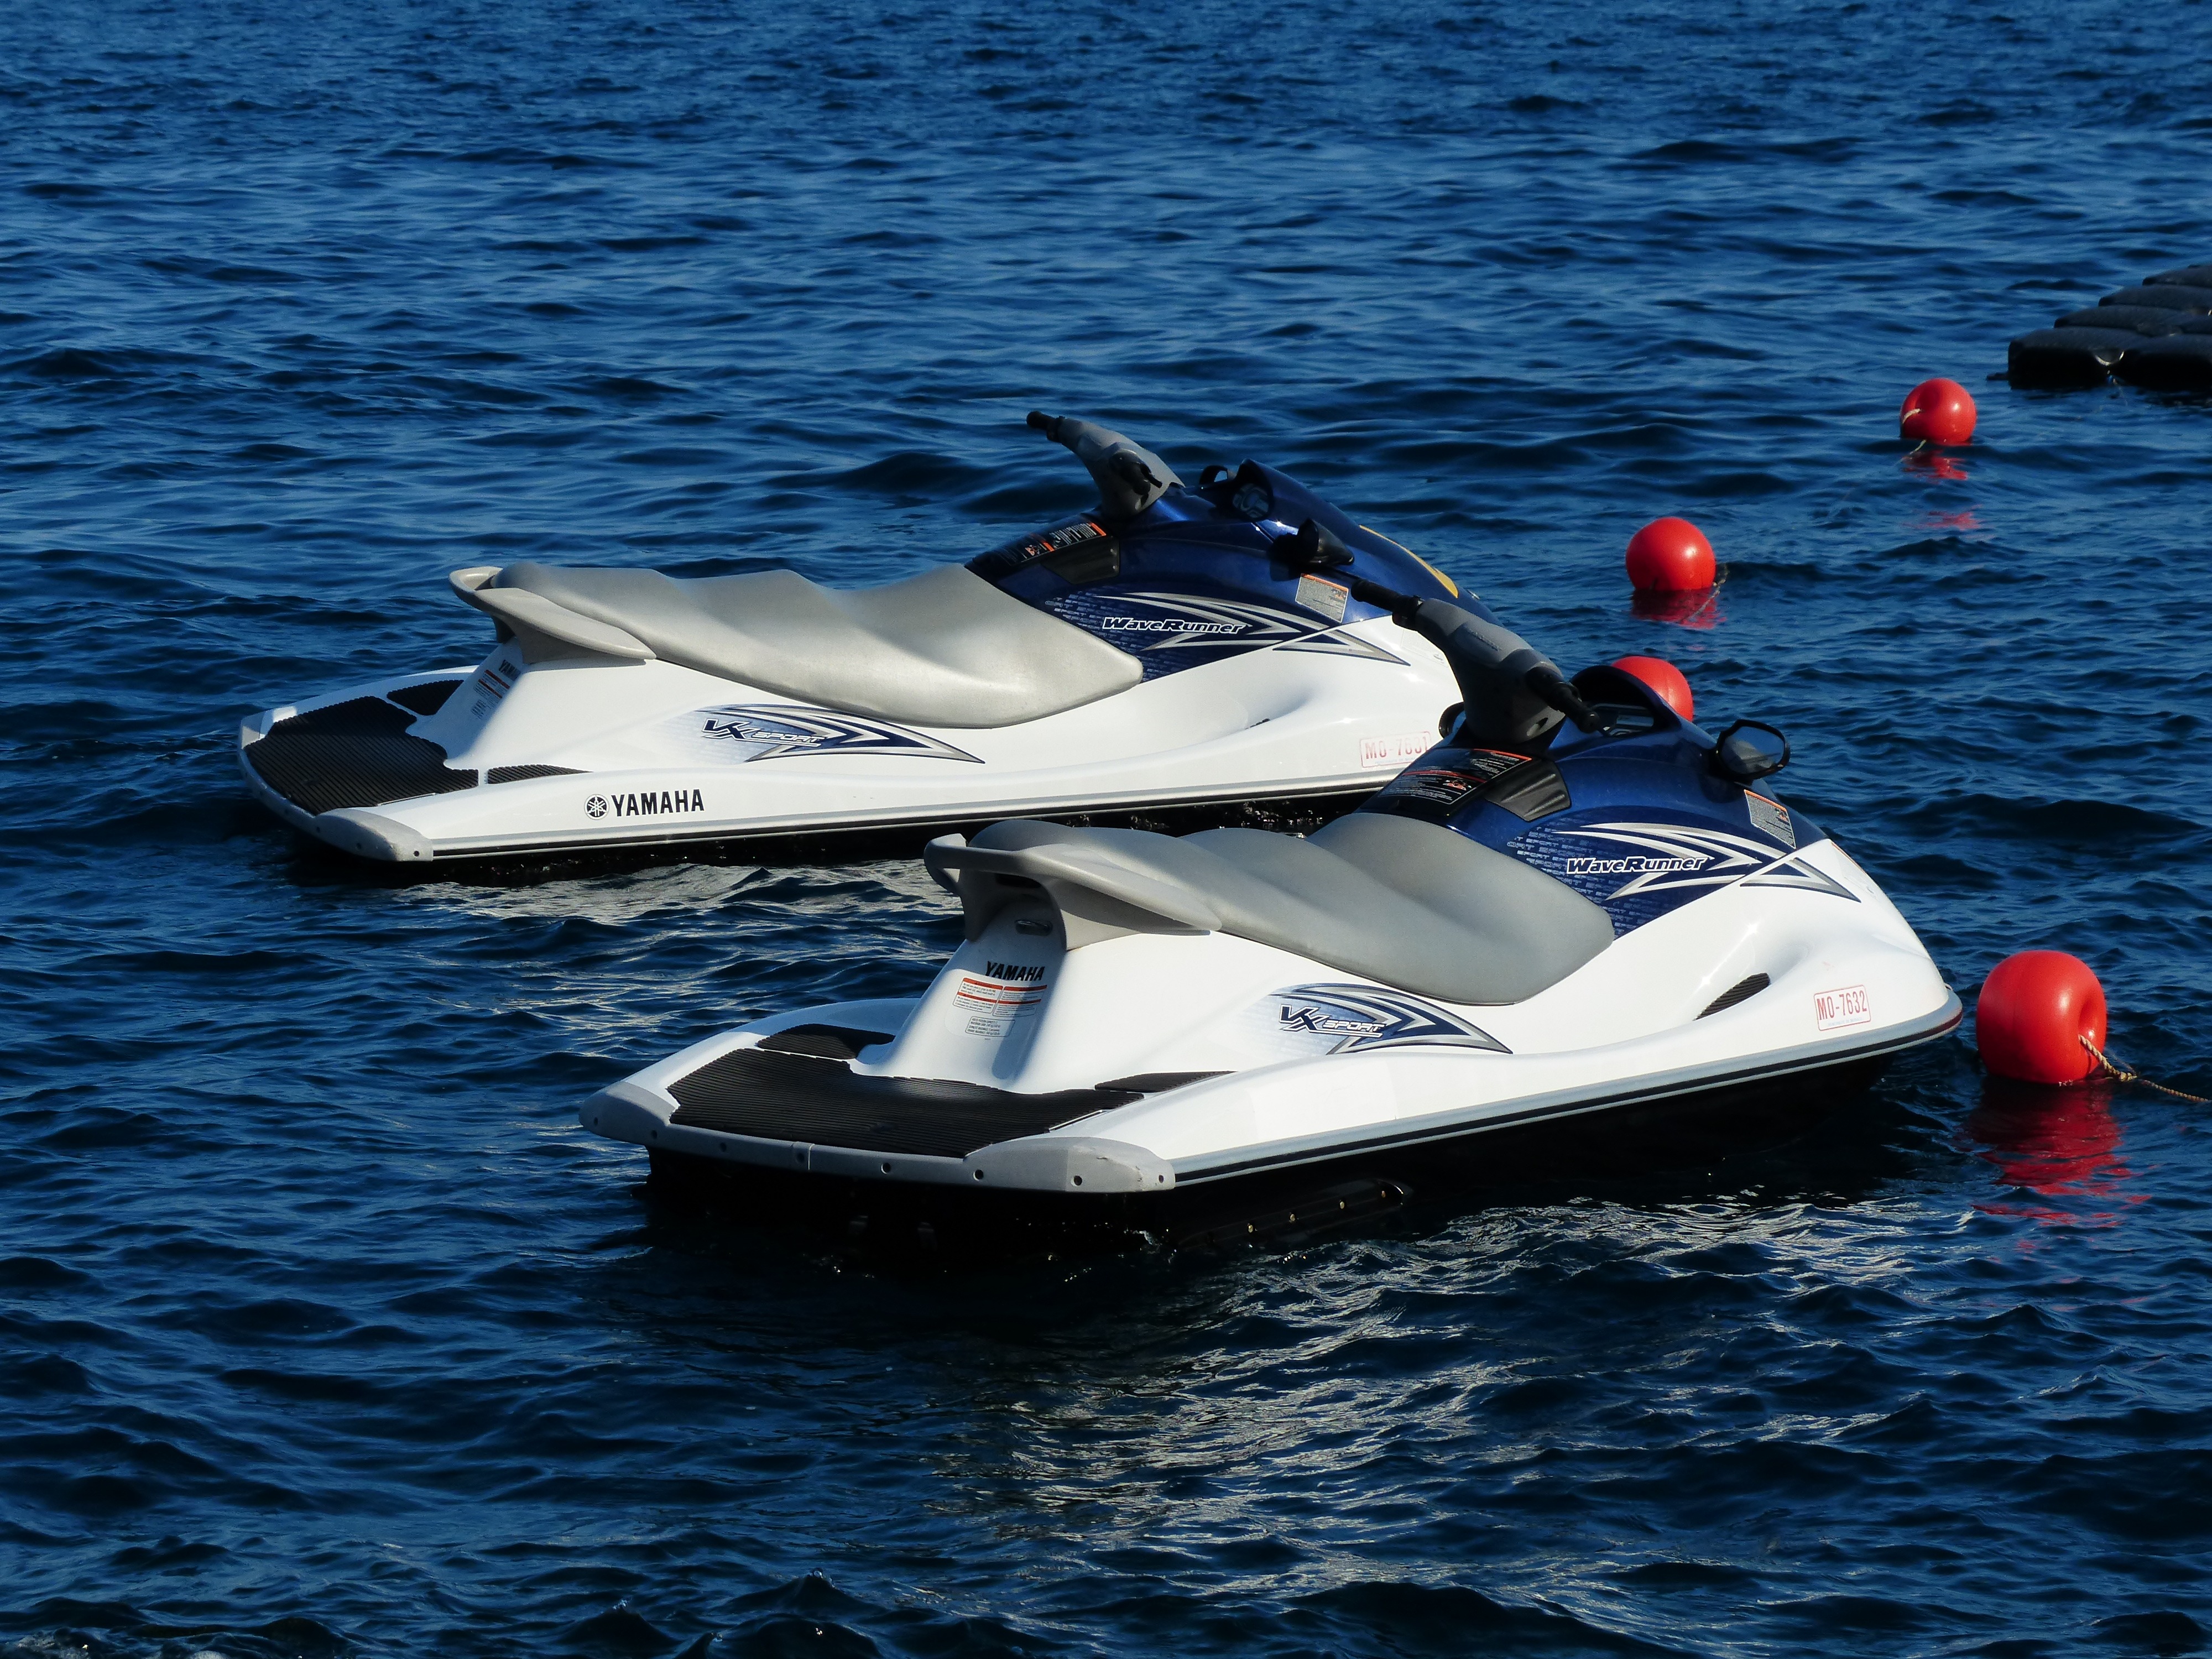
water, boat, recreation, vehicle, motorboat, sports, boating, watercraft, motorsport, ecosystem, water sports, moored, boje, water sport, jet ski, outdoor recreation, powerboating, personal water craft, f1 powerboat racing, personal watercraft, jet boat